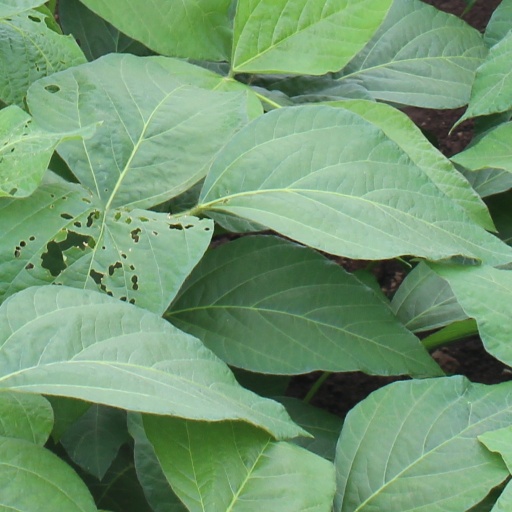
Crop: soybean